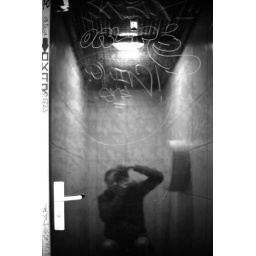
Stranded in Paris 15 - Self reflected in black door of toilet